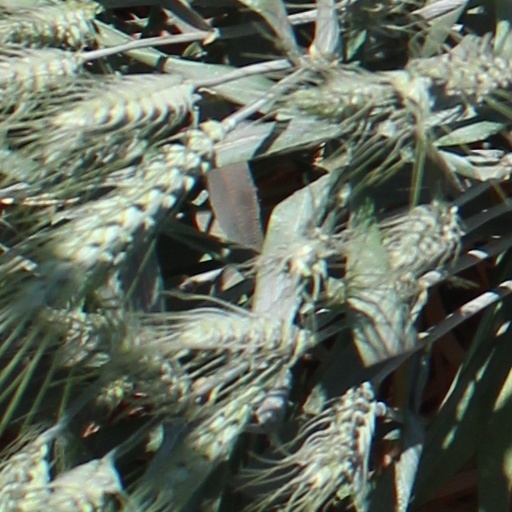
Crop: wheat